7 Independent Company (Rhodesia)

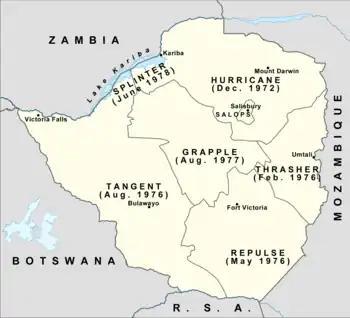
A map. See description

Following a dispute with the British government regarding terms for the granting of full independence, the predominantly white minority government of the self-governing colony of Rhodesia (or Southern Rhodesia), led by Ian Smith, unilaterally declared independence on 11 November 1965. Britain and the United Nations refused to recognise this and each imposed economic sanctions on Rhodesia. Meanwhile, the country's two most prominent communist-backed black nationalist groups, the Zimbabwe African National Union and the Zimbabwe African People's Union, mobilised their respective guerrilla armies, the Zimbabwe African National Liberation Army (ZANLA) and the Zimbabwe People's Revolutionary Army (ZIPRA), for what they called the "Second "Chimurenga"", with the goal of overthrowing the government and introducing black majority rule.